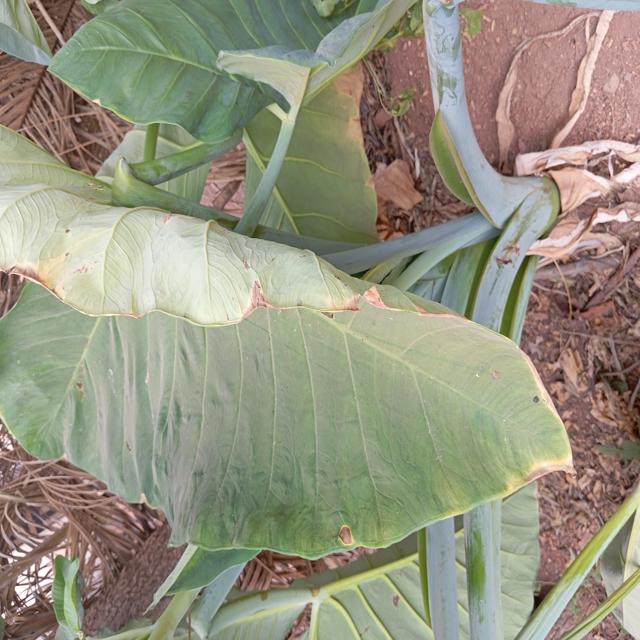
Label: Early_Blight